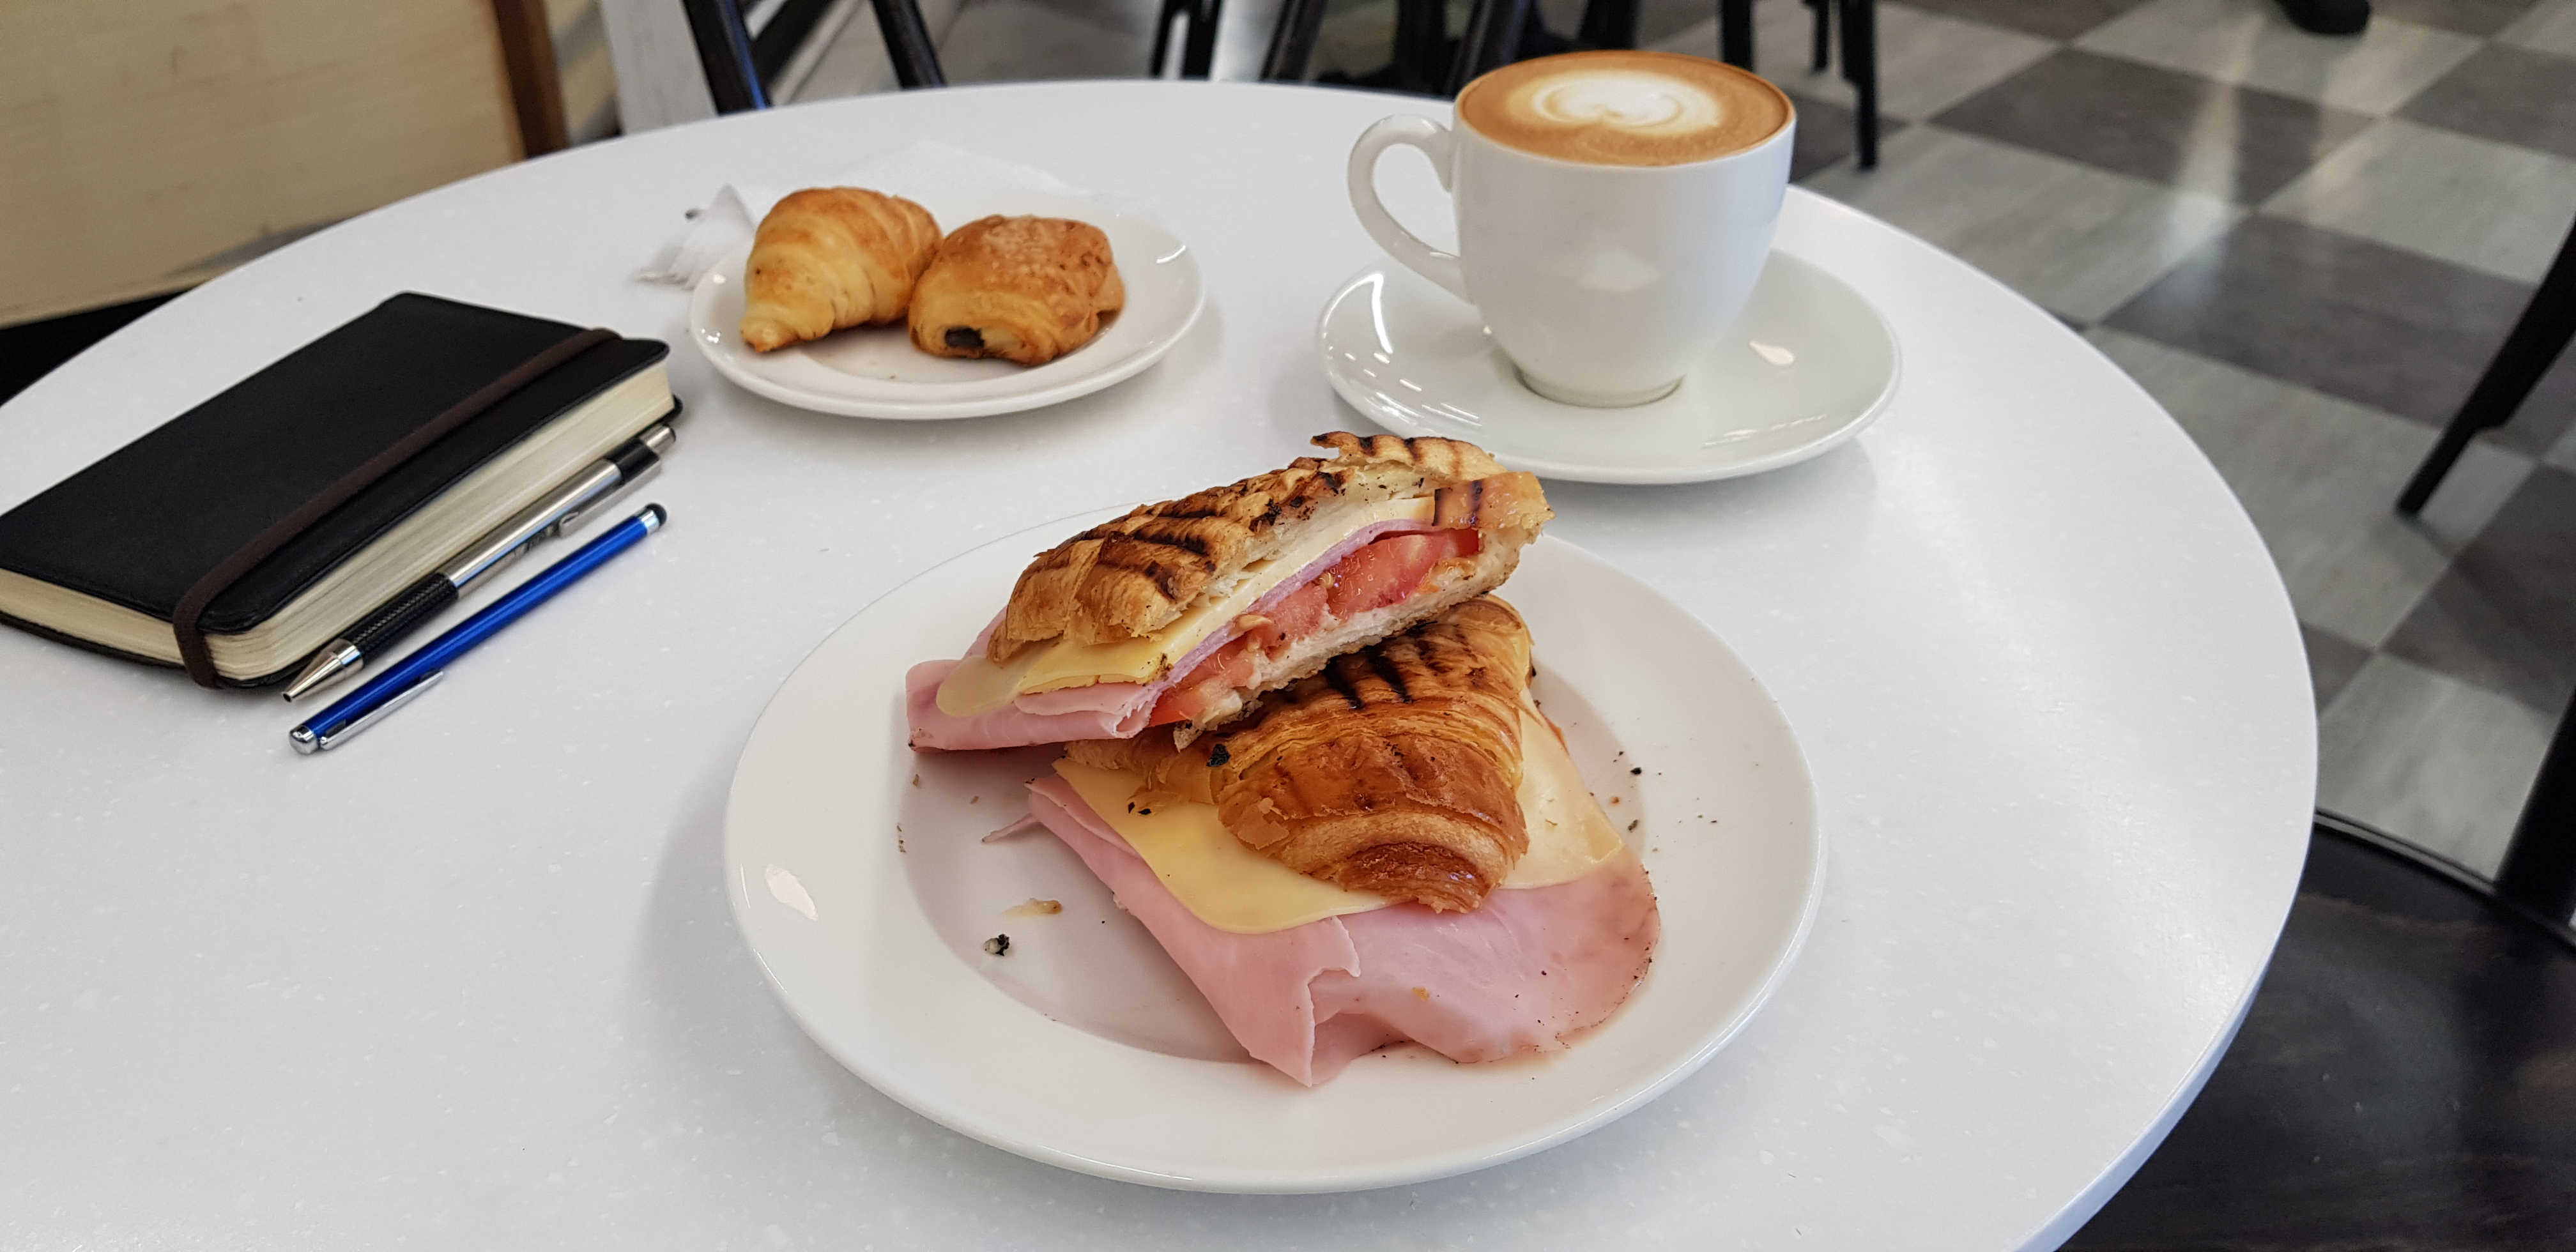
sandwich, jam, tomatoes, lunch, food, healthy food, croissant, healthy, cheese, grilled, dish, cuisine, ingredient, brunch, breakfast, meal, breakfast sandwich, baked goods, finger food, produce, toast, full breakfast, bacon sandwich, meat, panini, ham, ham and cheese sandwich, bread, Breakfast roll